WTA Madrid Open (tennis)

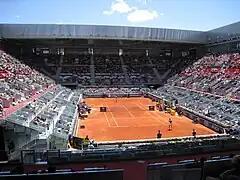

The Madrid Open is a defunct tennis tournament on the WTA Tour, held between 1996 and 2003. It replaced the International Championships of Spain (held in Barcelona) during these years, before a new tournament was started in Barcelona in 2007. It was a Tier II event in 1996 but was lowered to Tier III from 1997 onwards until it finished in 2003.